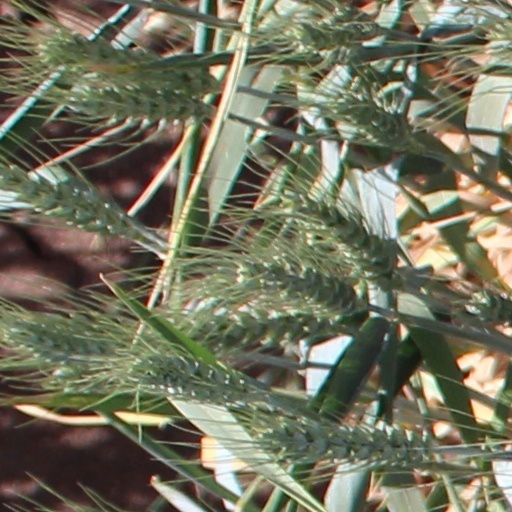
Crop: wheat